Nordic Business Forum

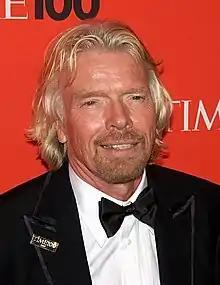
Richard Branson

In 2012 the main theme of Nordic Business Forum was growth, with sub-themes business growth, personal growth and growth of well-being.